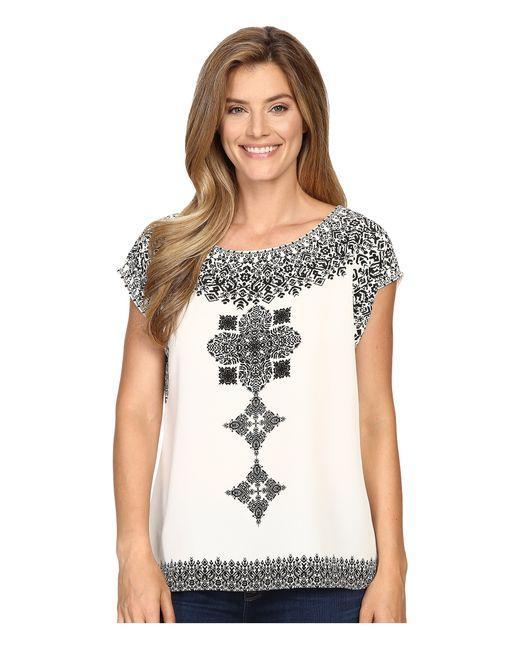
Weißes T-Shirt aus Wolle mit schwarzen Details